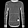
Label: Pullover